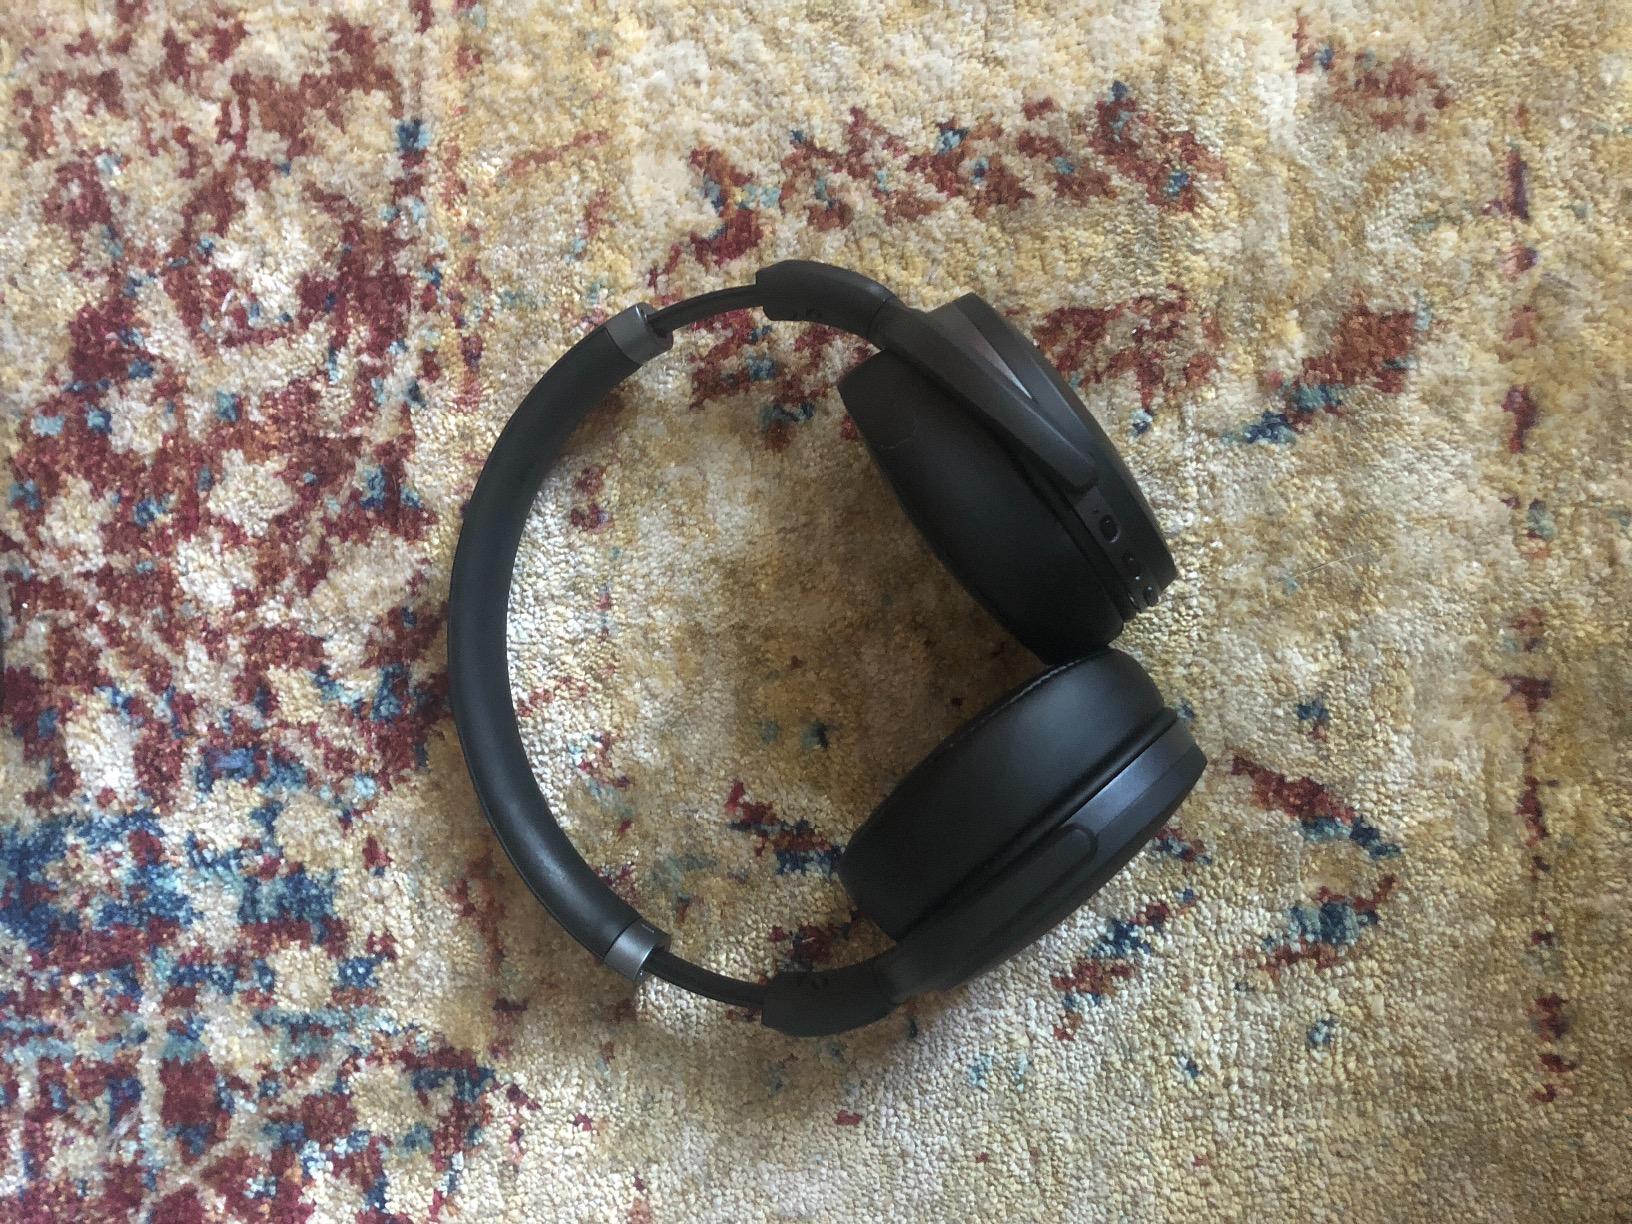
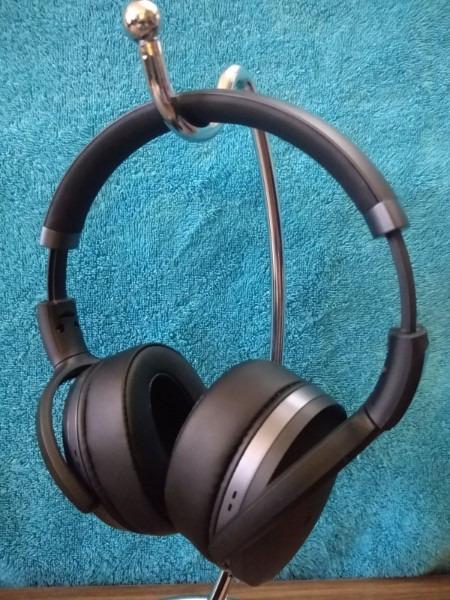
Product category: headphones
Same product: yes